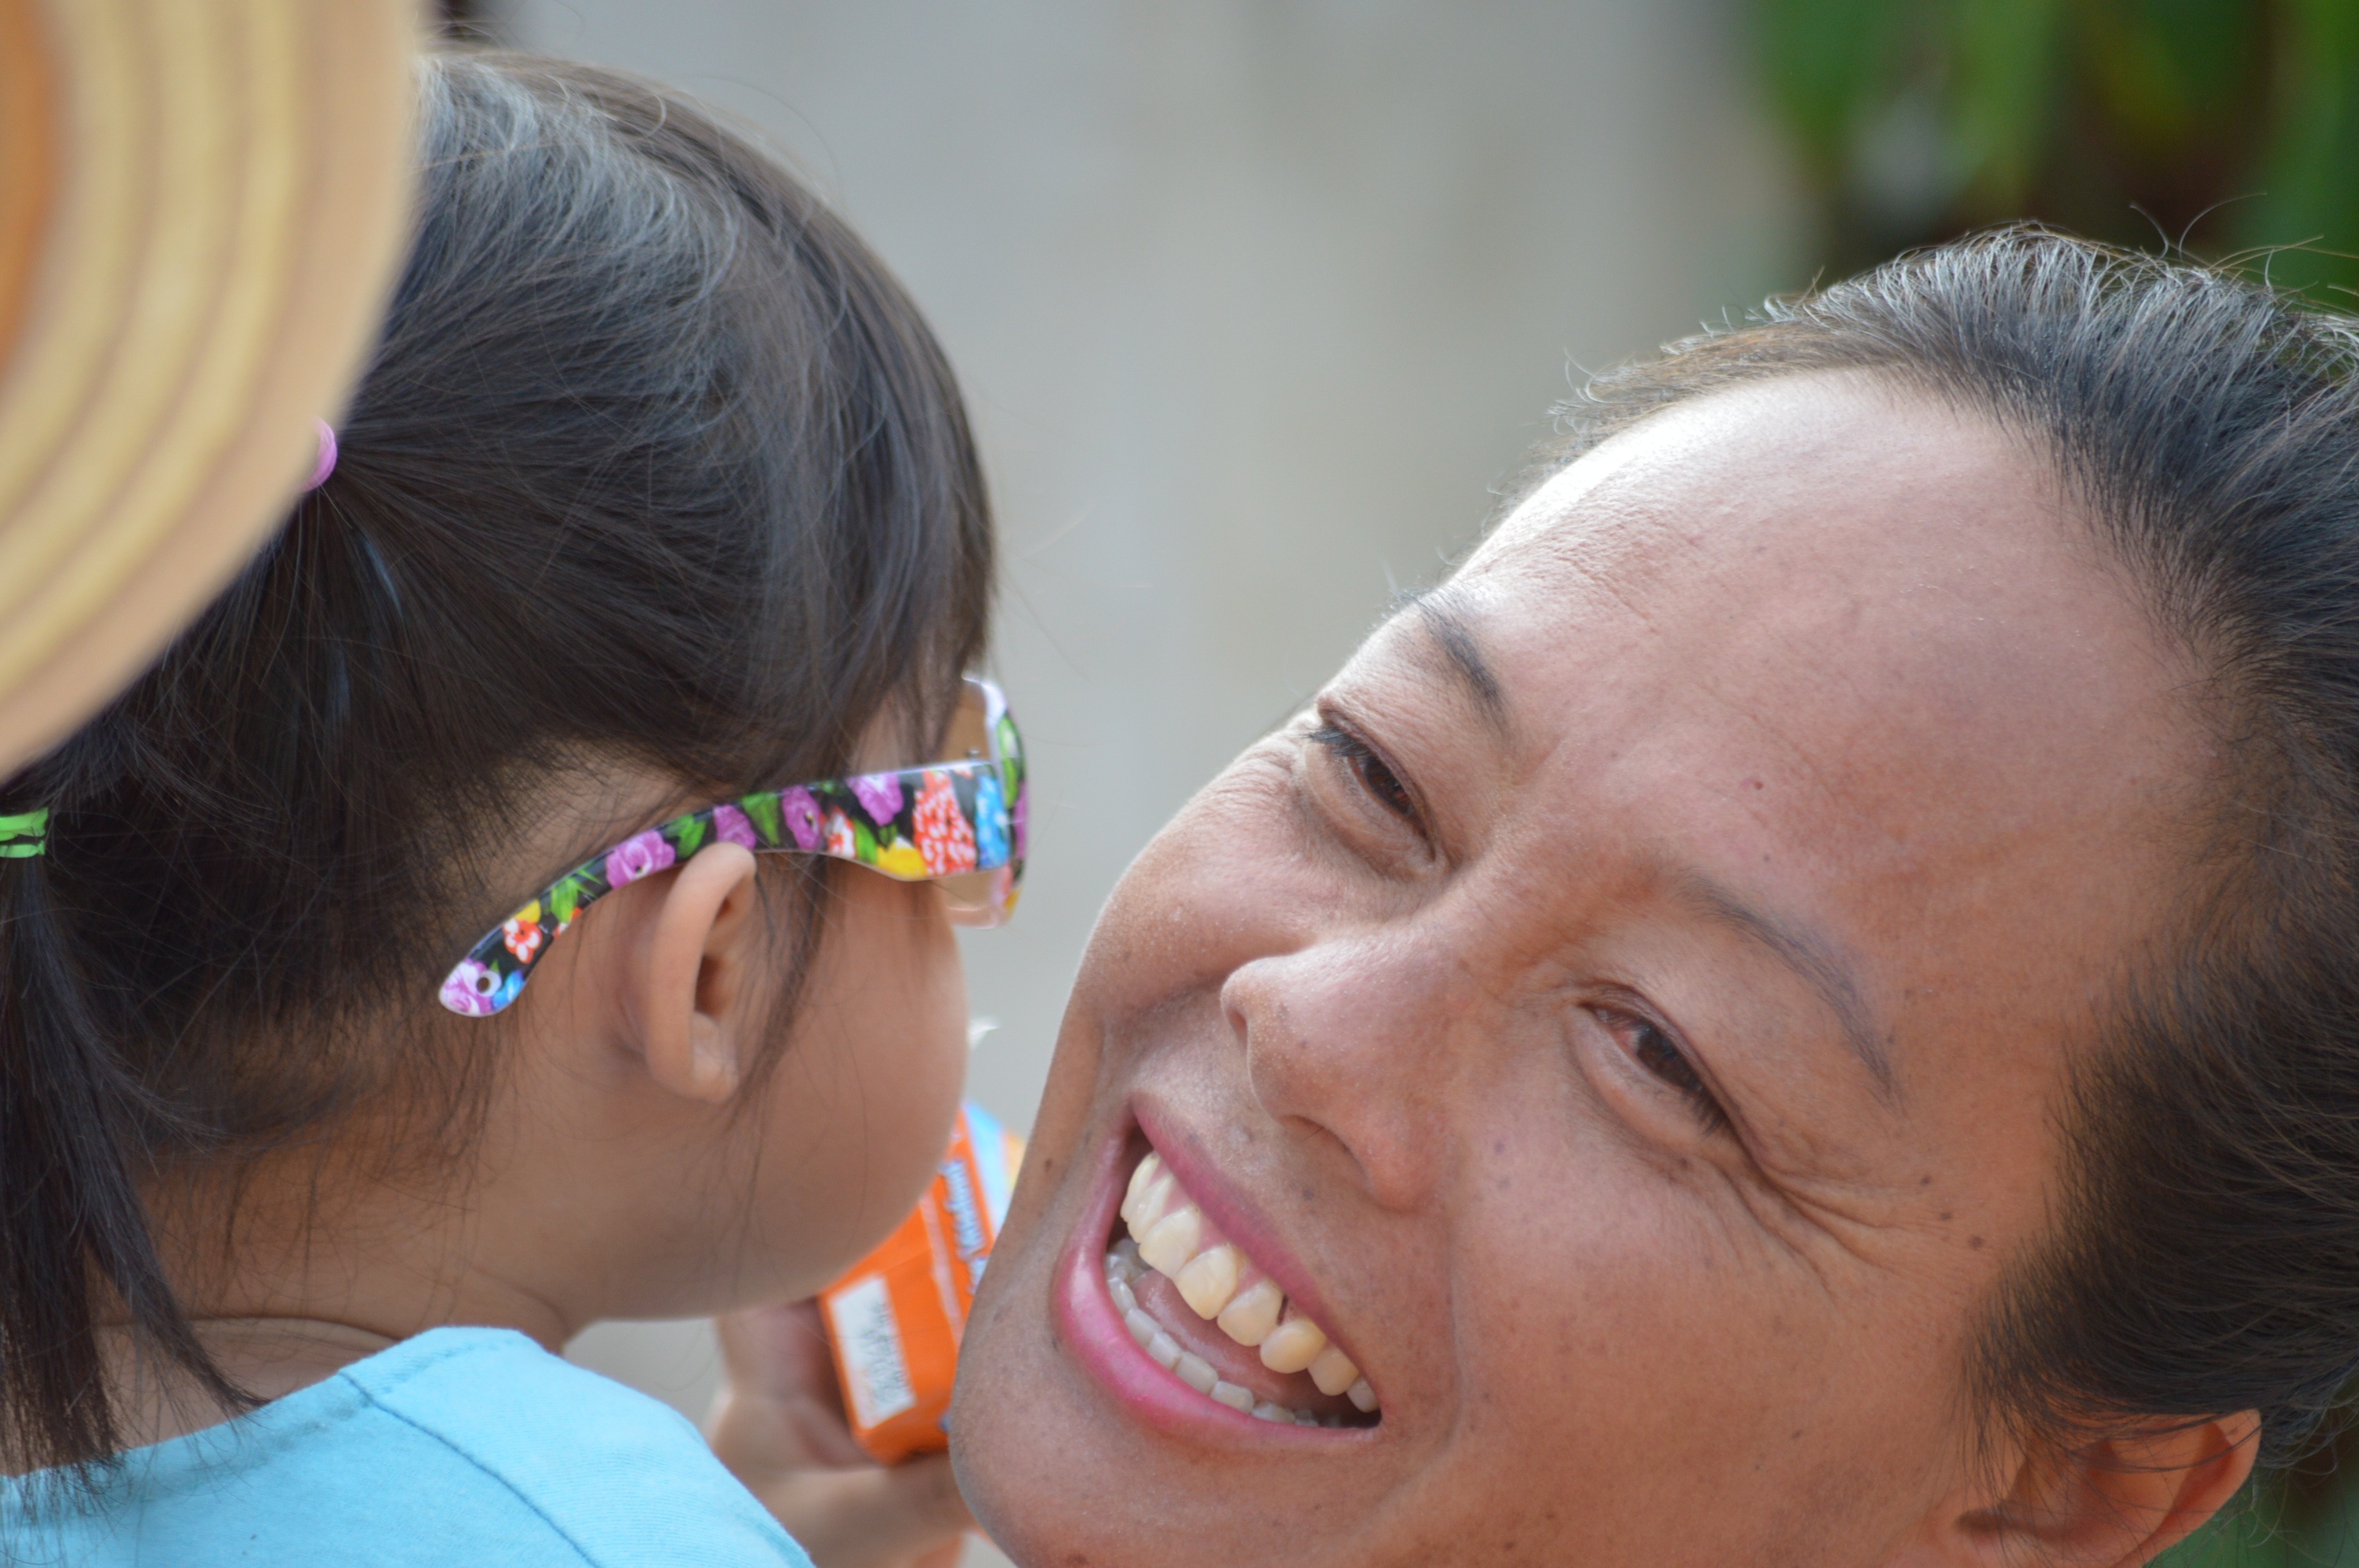
person, people, girl, woman, portrait, color, asia, child, ear, facial expression, smile, thailand, close up, human body, face, nose, fun, mother, infant, eye, glasses, head, skin, beauty, organ, laughter, emotion, mother and child, interaction